Gold Panda

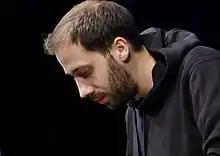
Gold Panda performing at Haldern Pop in 2013

Derwin Schlecker (born Derwin Dicker, 1980), professionally known as Gold Panda, is an English electronic record producer and songwriter.